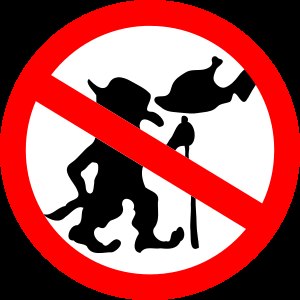
Troll
"""Undlad venligst at fodre trollene""."
"En troll er et fænomen, der huserer på internettets forskellige debatfora, bl.a. i nyhedsgrupperne, hvor vedkommende skriver indlæg egnet til at provokere folk og fremkalde en hidsig diskussion. En troll mener ikke nødvendigvis, hvad han skriver; hans primære formål med sine indlæg er ikke at argumentere for en påstand, men at få folk til at hidse sig op og ""bide på krogen"".